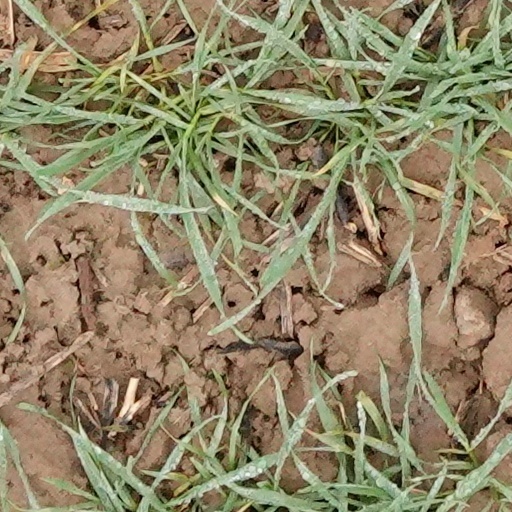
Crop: wheat